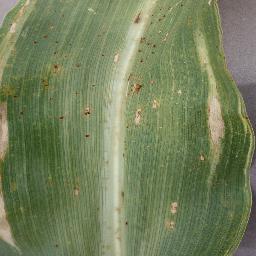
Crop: corn
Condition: (maize)_northern_blight